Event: Nepal Earthquake
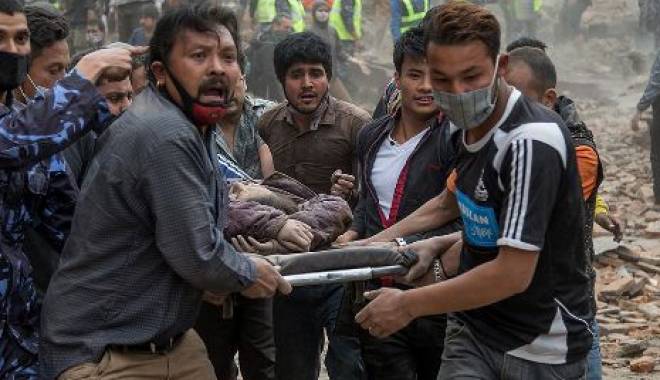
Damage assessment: damage